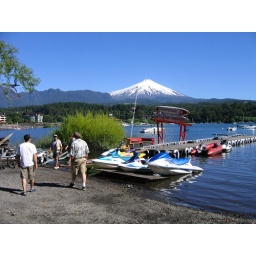
lake by my house